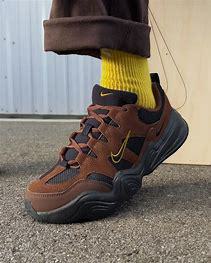
Brand: Nike
Model: Tech Hera